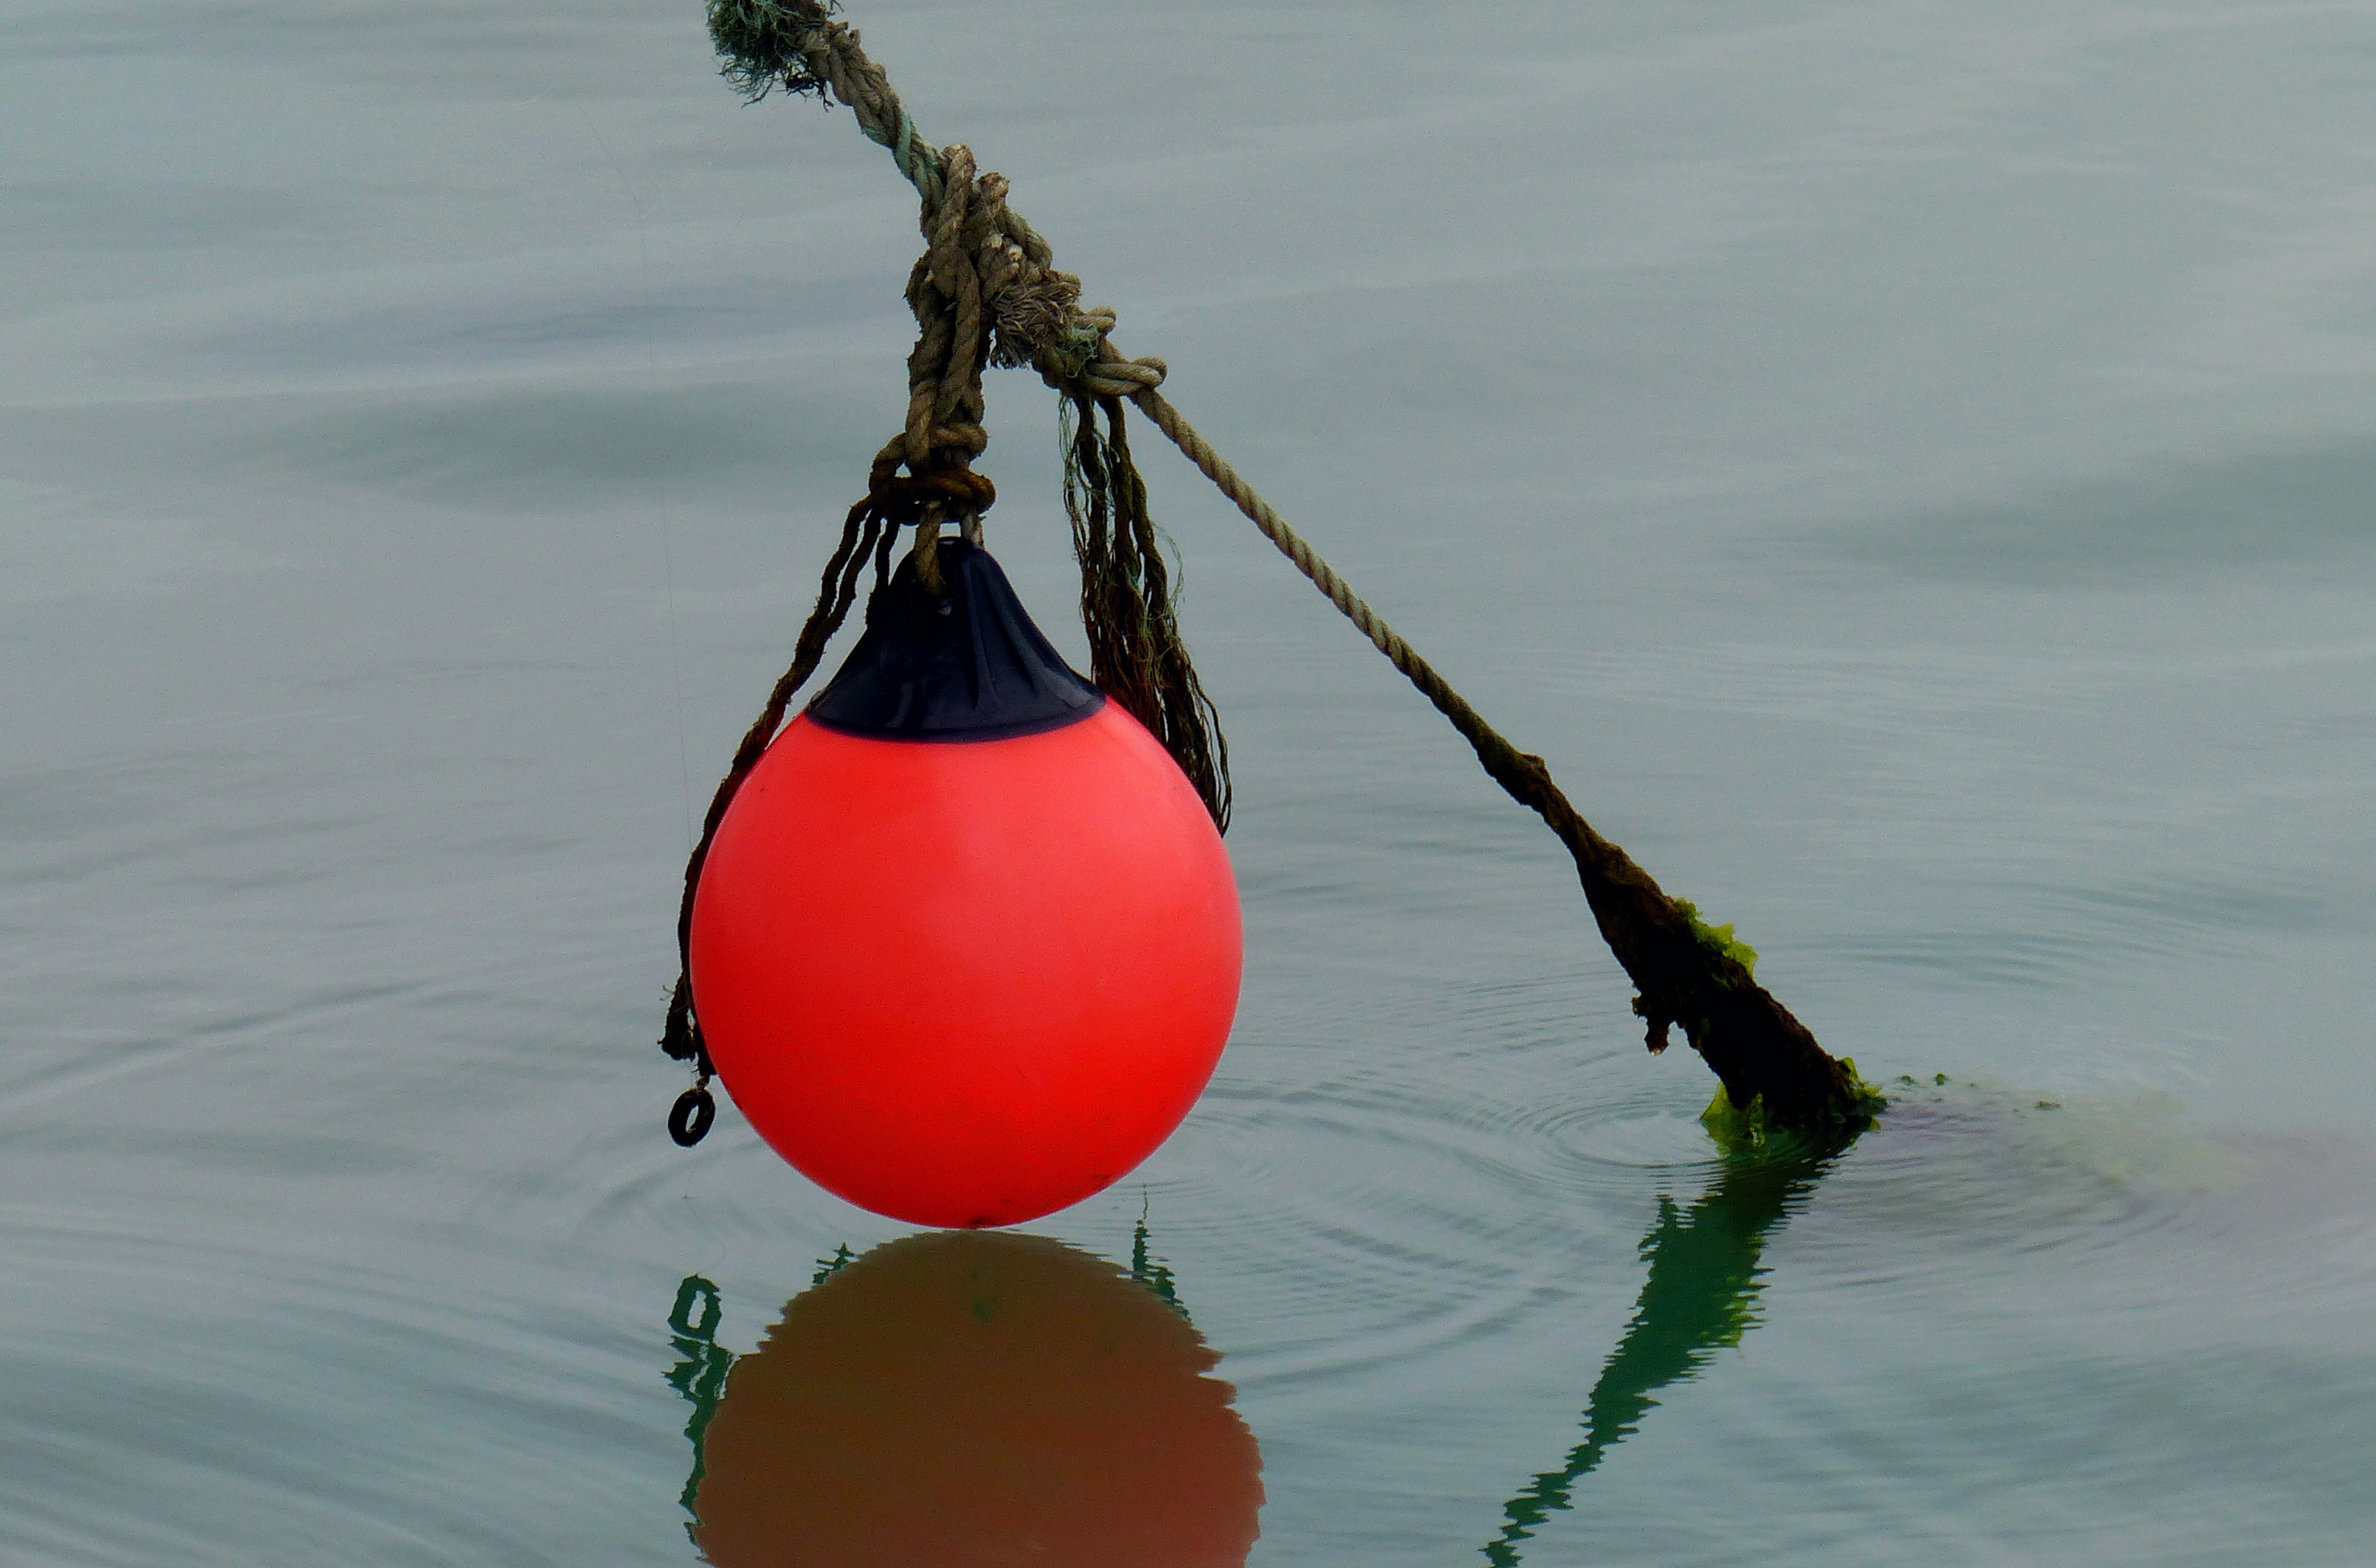
sea, water, boat, reflection, red, vehicle, float, buoy, boating, lumixfz200, bridgecamera, buoyant, yearend15